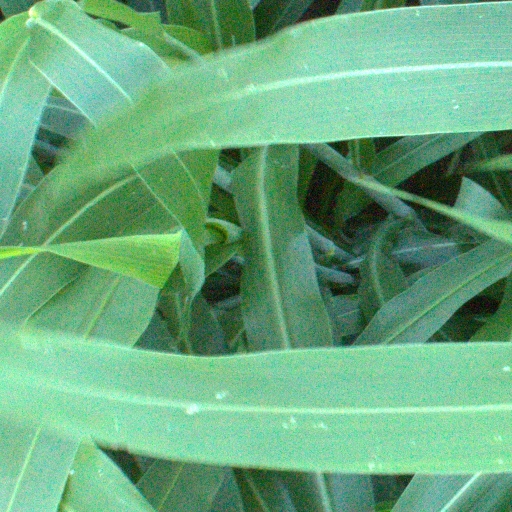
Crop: sorghum